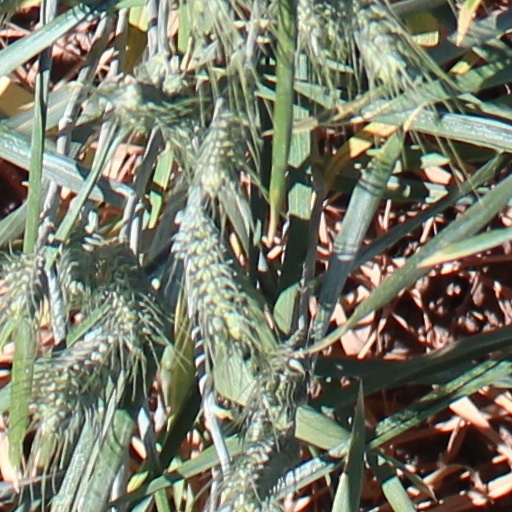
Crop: wheat